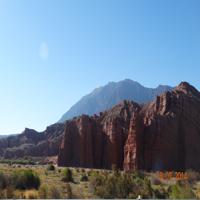
Weather: sun or clear